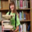
Label: girl